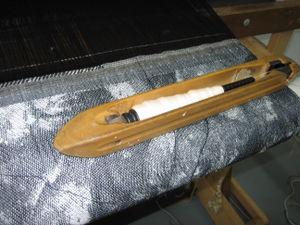
Une navette est un élément de métier à tisser qui est lancé ou glissé entre les fils de chaîne afin d'y passer le fil de trame pour réaliser le tissage. Les navettes étaient souvent fabriquées à partir de bois de cornouiller sanguin, très dur et de finition très douce.
Le métier Jacquard est un métier à tisser mis au point par le Lyonnais Joseph Marie Jacquard en 1801, premier système mécanique programmable avec cartes perforées.
Les canuts, prononcé [kany], étaient les ouvriers tisserands de la soie sur les machines à tisser. Les canuts se nomment eux-mêmes ouvriers de la fabrique. Au sein de la fabrique, ces hommes ou ces femmes sont parmi les plus considérés des ouvriers, ils sont les plus nombreux et gagnent les meilleurs salaires. Ils se trouvaient principalement dans le quartier de la Croix-Rousse à Lyon au XIXᵉ siècle.
Dans le domaine du textile, un métier désigne une machine servant à ouvrer les textiles.